Oral-B Glide

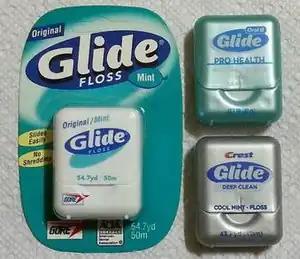
Glide dental floss sold under the Gore brand and Procter & Gamble's Oral-B and Crest brands

Oral-B Glide is a PTFE (Teflon) dental floss manufactured by W. L. Gore and Associates exclusively for Procter & Gamble.